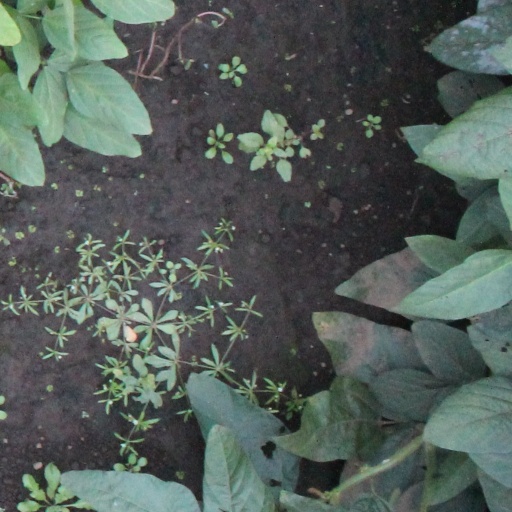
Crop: soybean